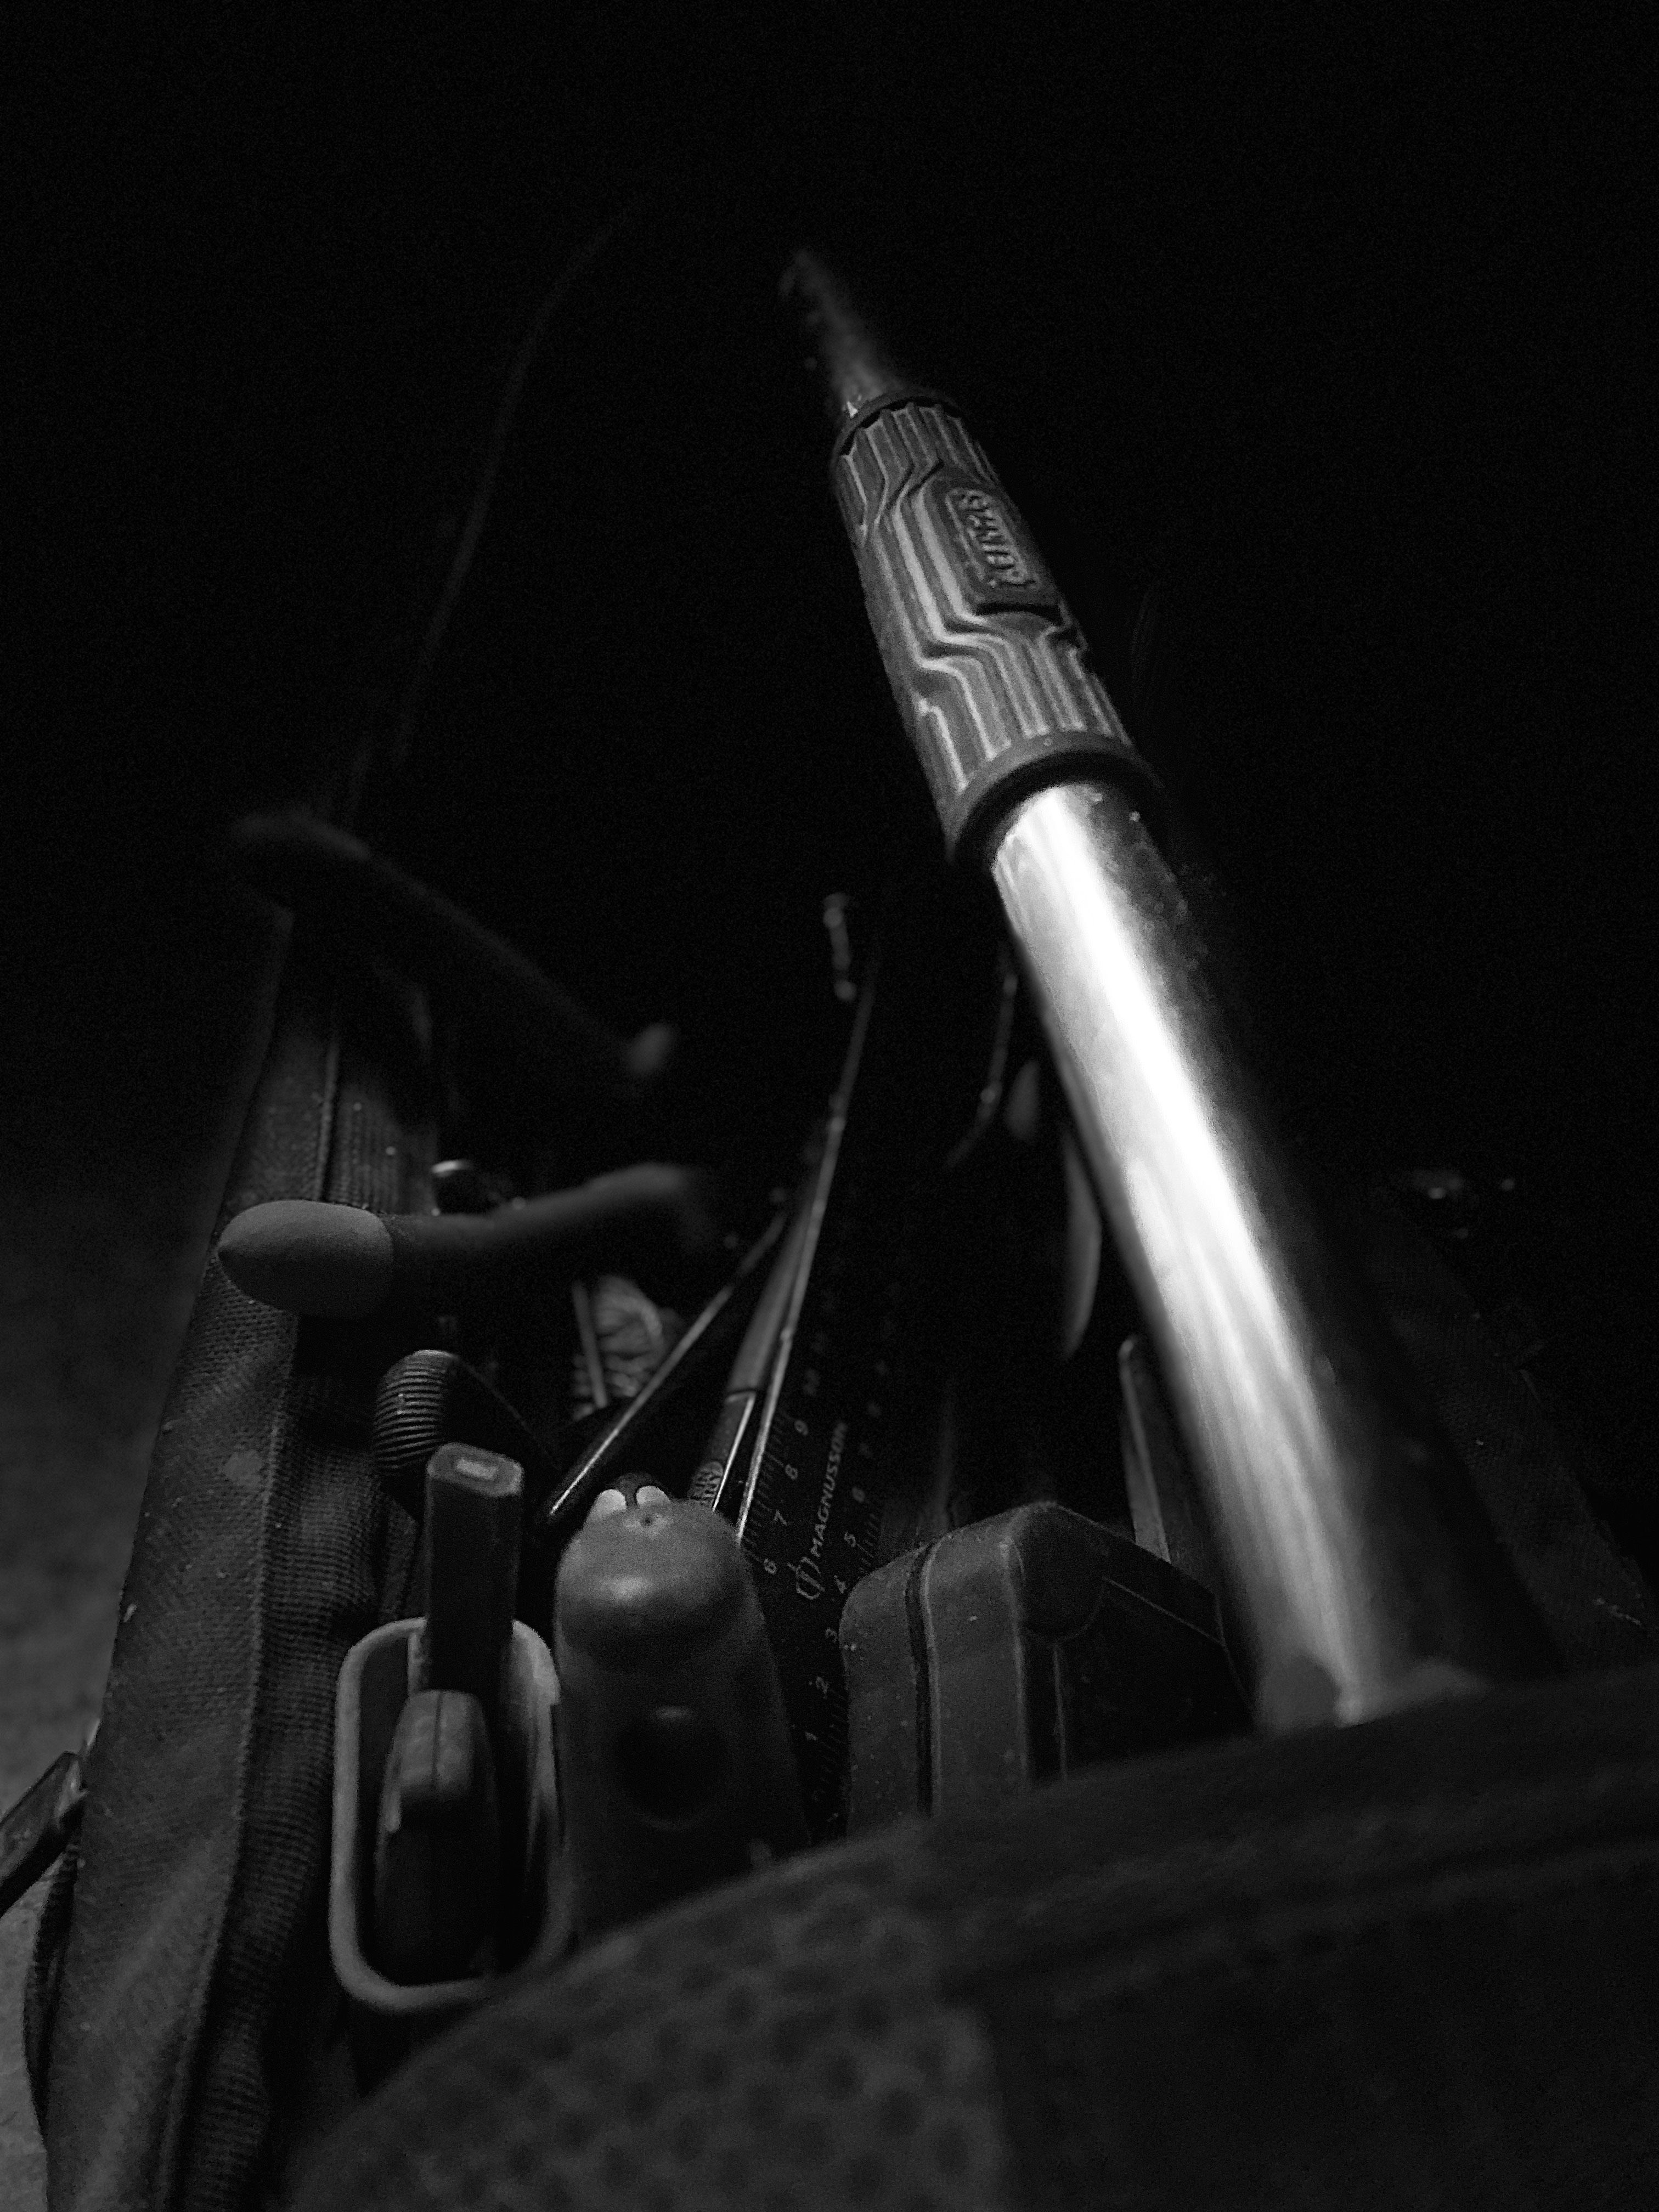
Tool Bag
A black and white photo of a tool bag showing various tools. A long metal tool stands out, surrounded by other tools such as pliers, a ruler, a screwdriver, small boxes, and more. The background is black.
A close-up shot from a side angle shows a set of tools in a black bag. The lighting is very low, revealing parts of the tools and shadows. The image is black and white, and the overall scene is dark and mysterious.
Labels: Clothing, Glove, Baseball, Baseball Glove, Sport, People, Person, Sword, Weapon, Firearm, Gun, Rifle, Pen, Black Background, tool bag, tool, pliers, ruler, screwdriver, small box, box
Camera: Apple iPhone 11 Pro
Lens: iPhone 11 Pro back dual wide camera 4.25mm f/1.8
Aperture: F1.8
Exposure: 1/60 sec
ISO: 400
Focal length: 4.25